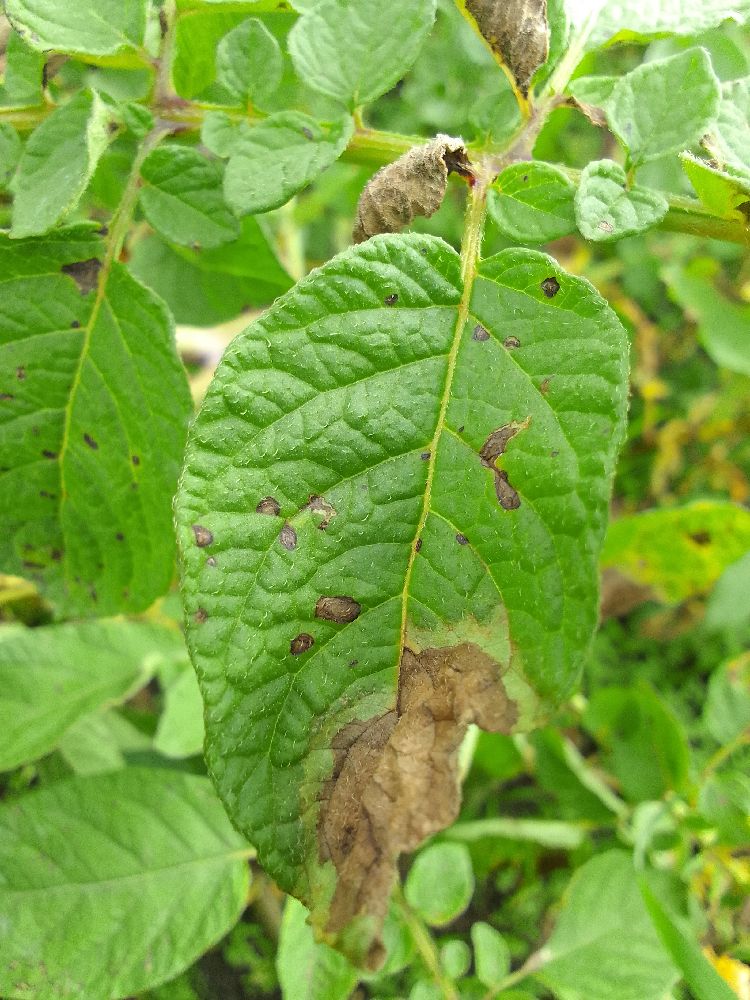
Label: Late blight